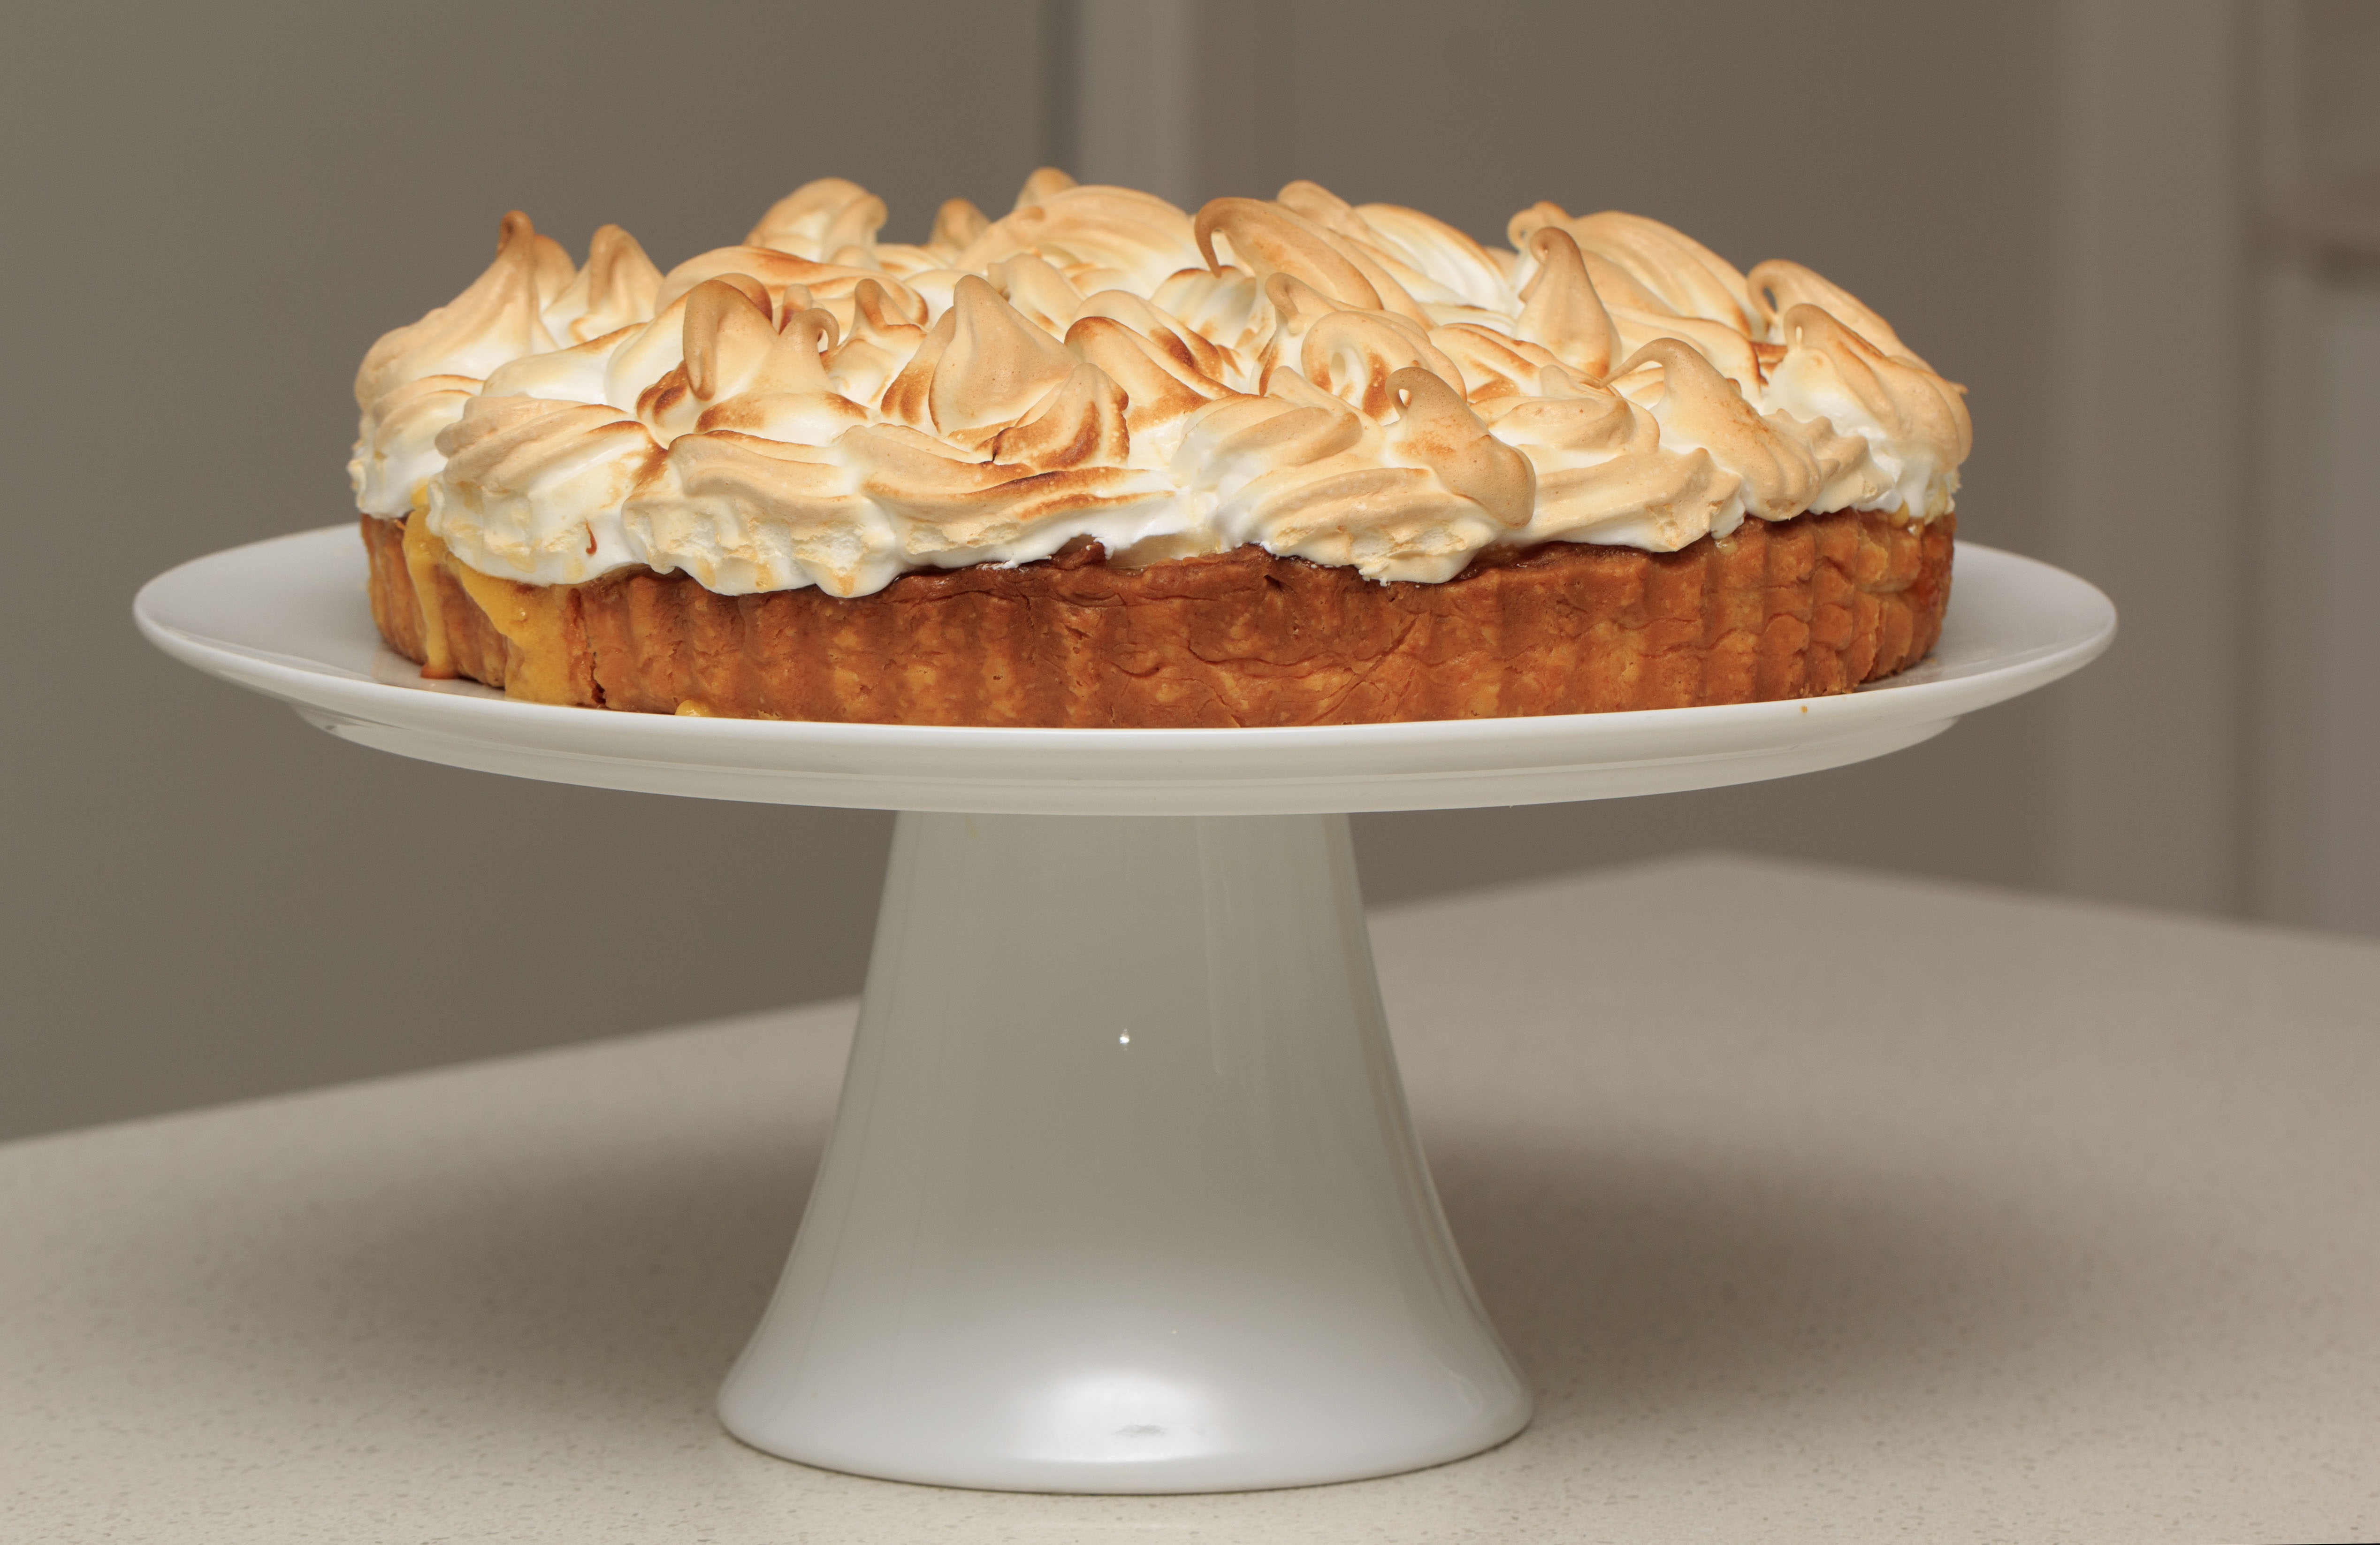
fruit, sweet, orange, dish, food, golden, cooking, produce, yellow, baking, dessert, cuisine, cream, pie, pastry, lemon, juice, whipped cream, icing, bright, swirls, bitter, citrus, rind, sour, zest, meringue, acid, baked goods, citric, pips, custard, buttercream, pavlova, pith, shortcrust